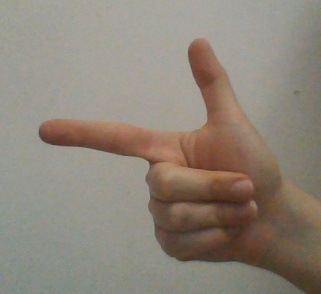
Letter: yaa